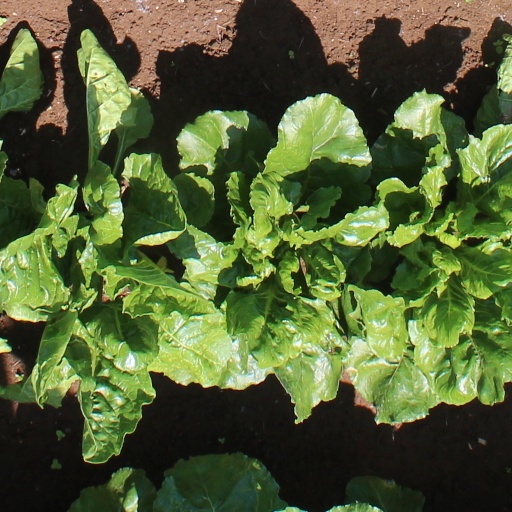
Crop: sugar beet